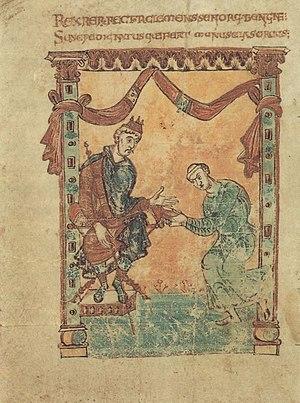
Louis II dit « le Germanique », né vers 806 et mort le 28 août 876 à Francfort-sur-le-Main, issu de la dynastie des Carolingiens, est un des petits-fils de Charlemagne qui procèdent au partage de son Empire en 843. Designé roi de Bavière sous le règne de son père Louis le Pieux, il fut premier roi de Francie orientale de 843 à sa mort. C'est ainsi que Louis II peut être considéré comme le premier souverain allemand.